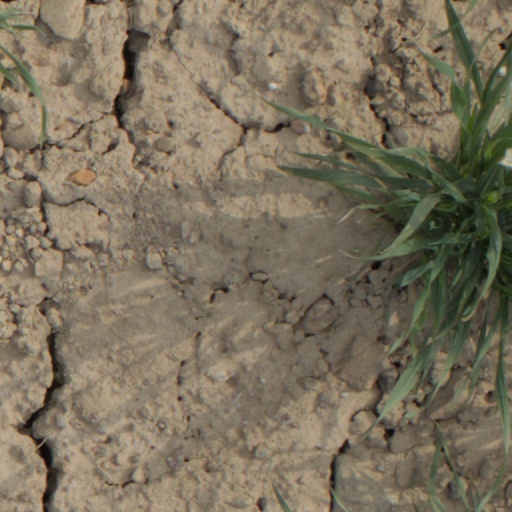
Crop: wheat